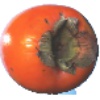
Label: kaki